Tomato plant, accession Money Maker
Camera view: tilt-top (135 deg); turntable rotation: 0 degrees
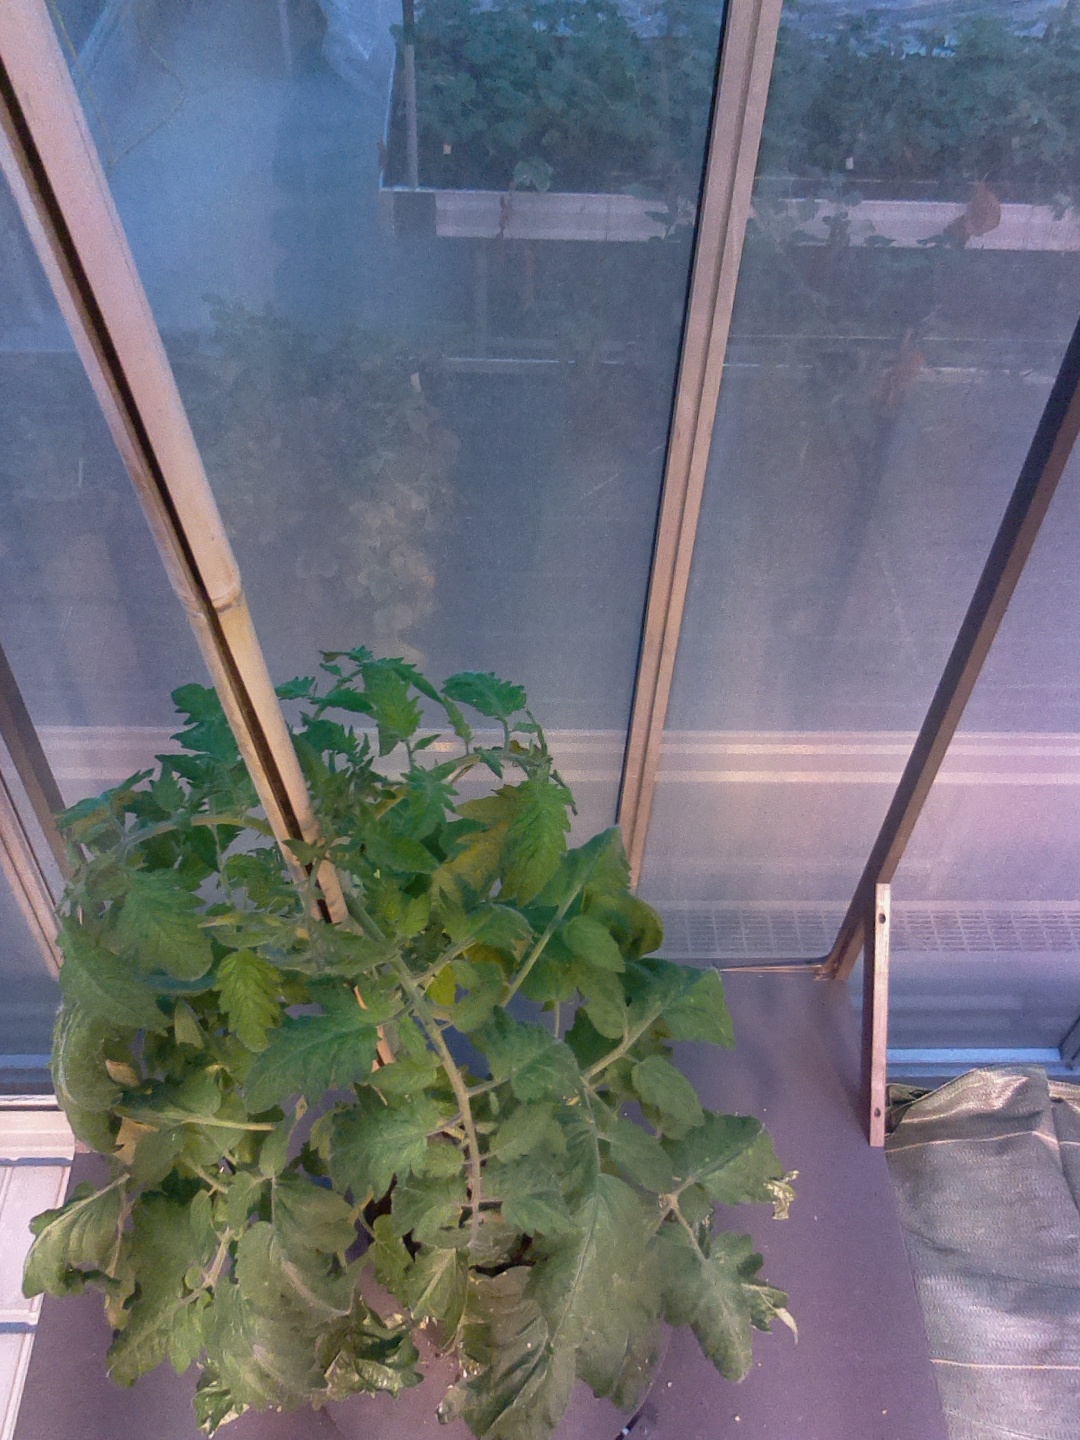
BBCH growth stage 64: 40%-50% of flowers open